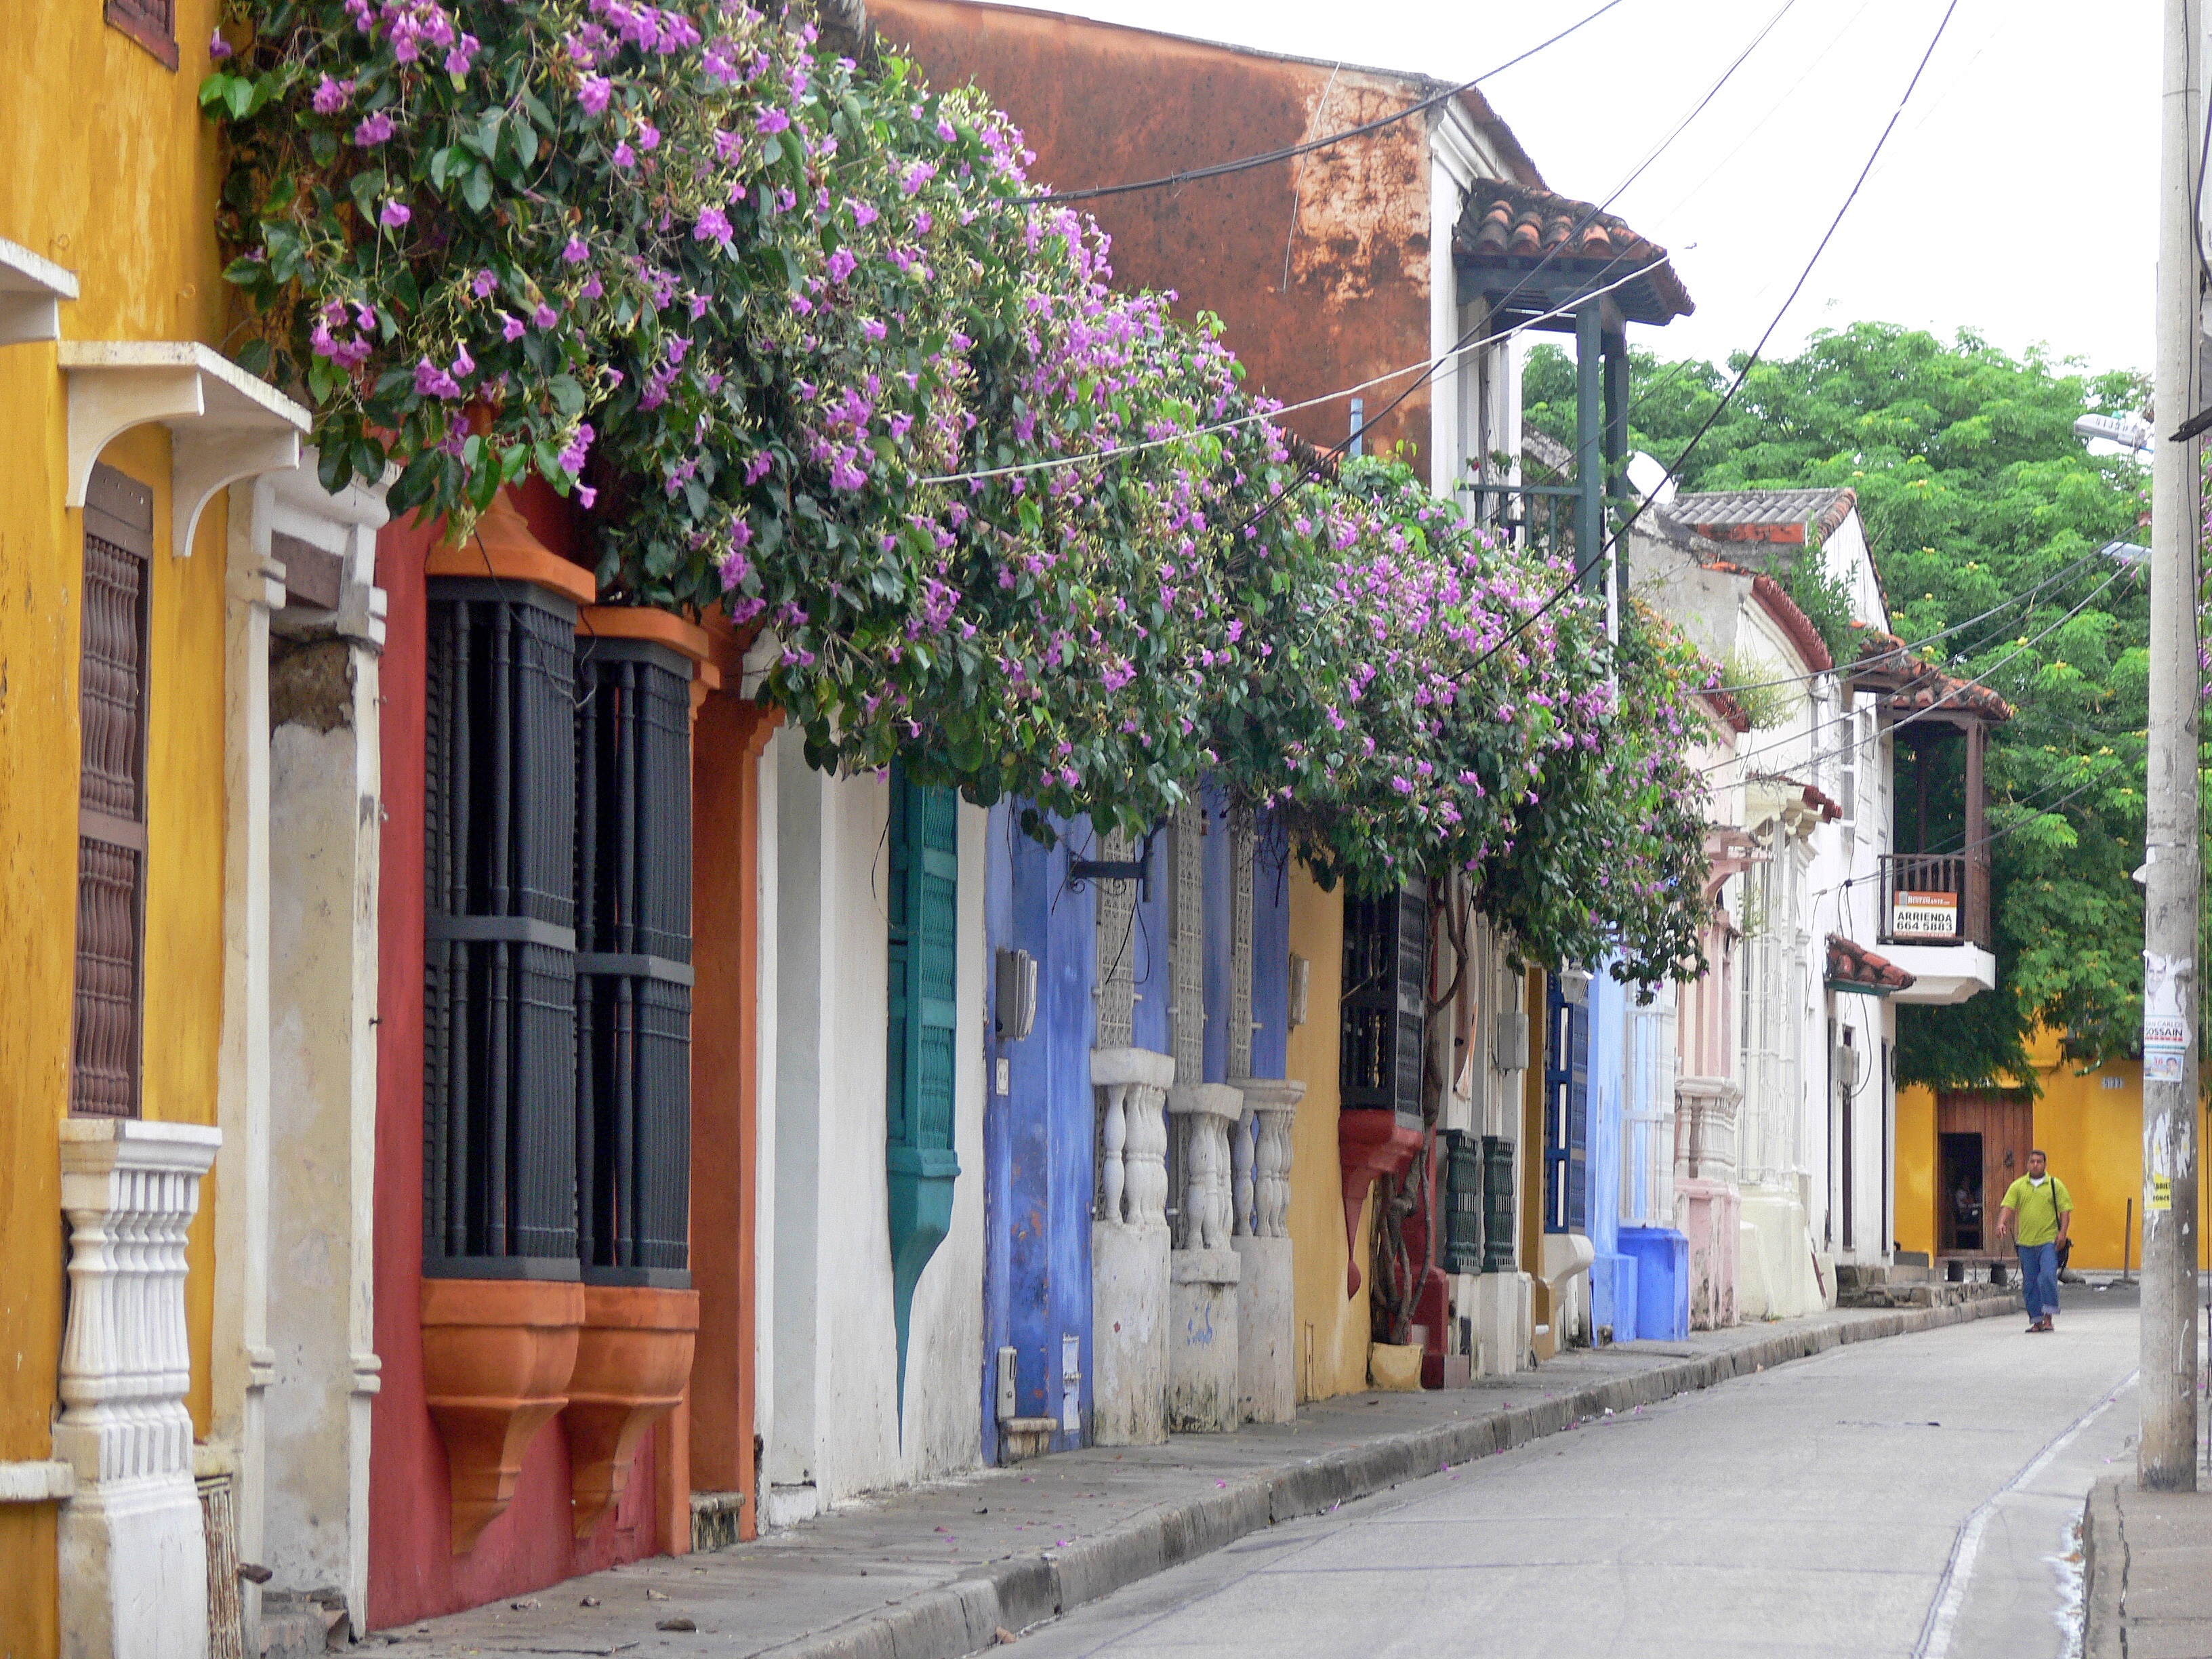
architecture, people, road, street, house, flower, town, old, alley, village, facade, property, colorful, flowers, buildings, infrastructure, estate, colombia, neighbourhood, facades, residential area, cartagena de indias, human settlement